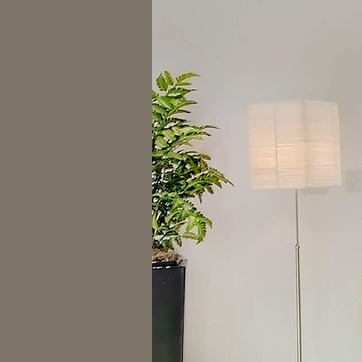
Material: foliage